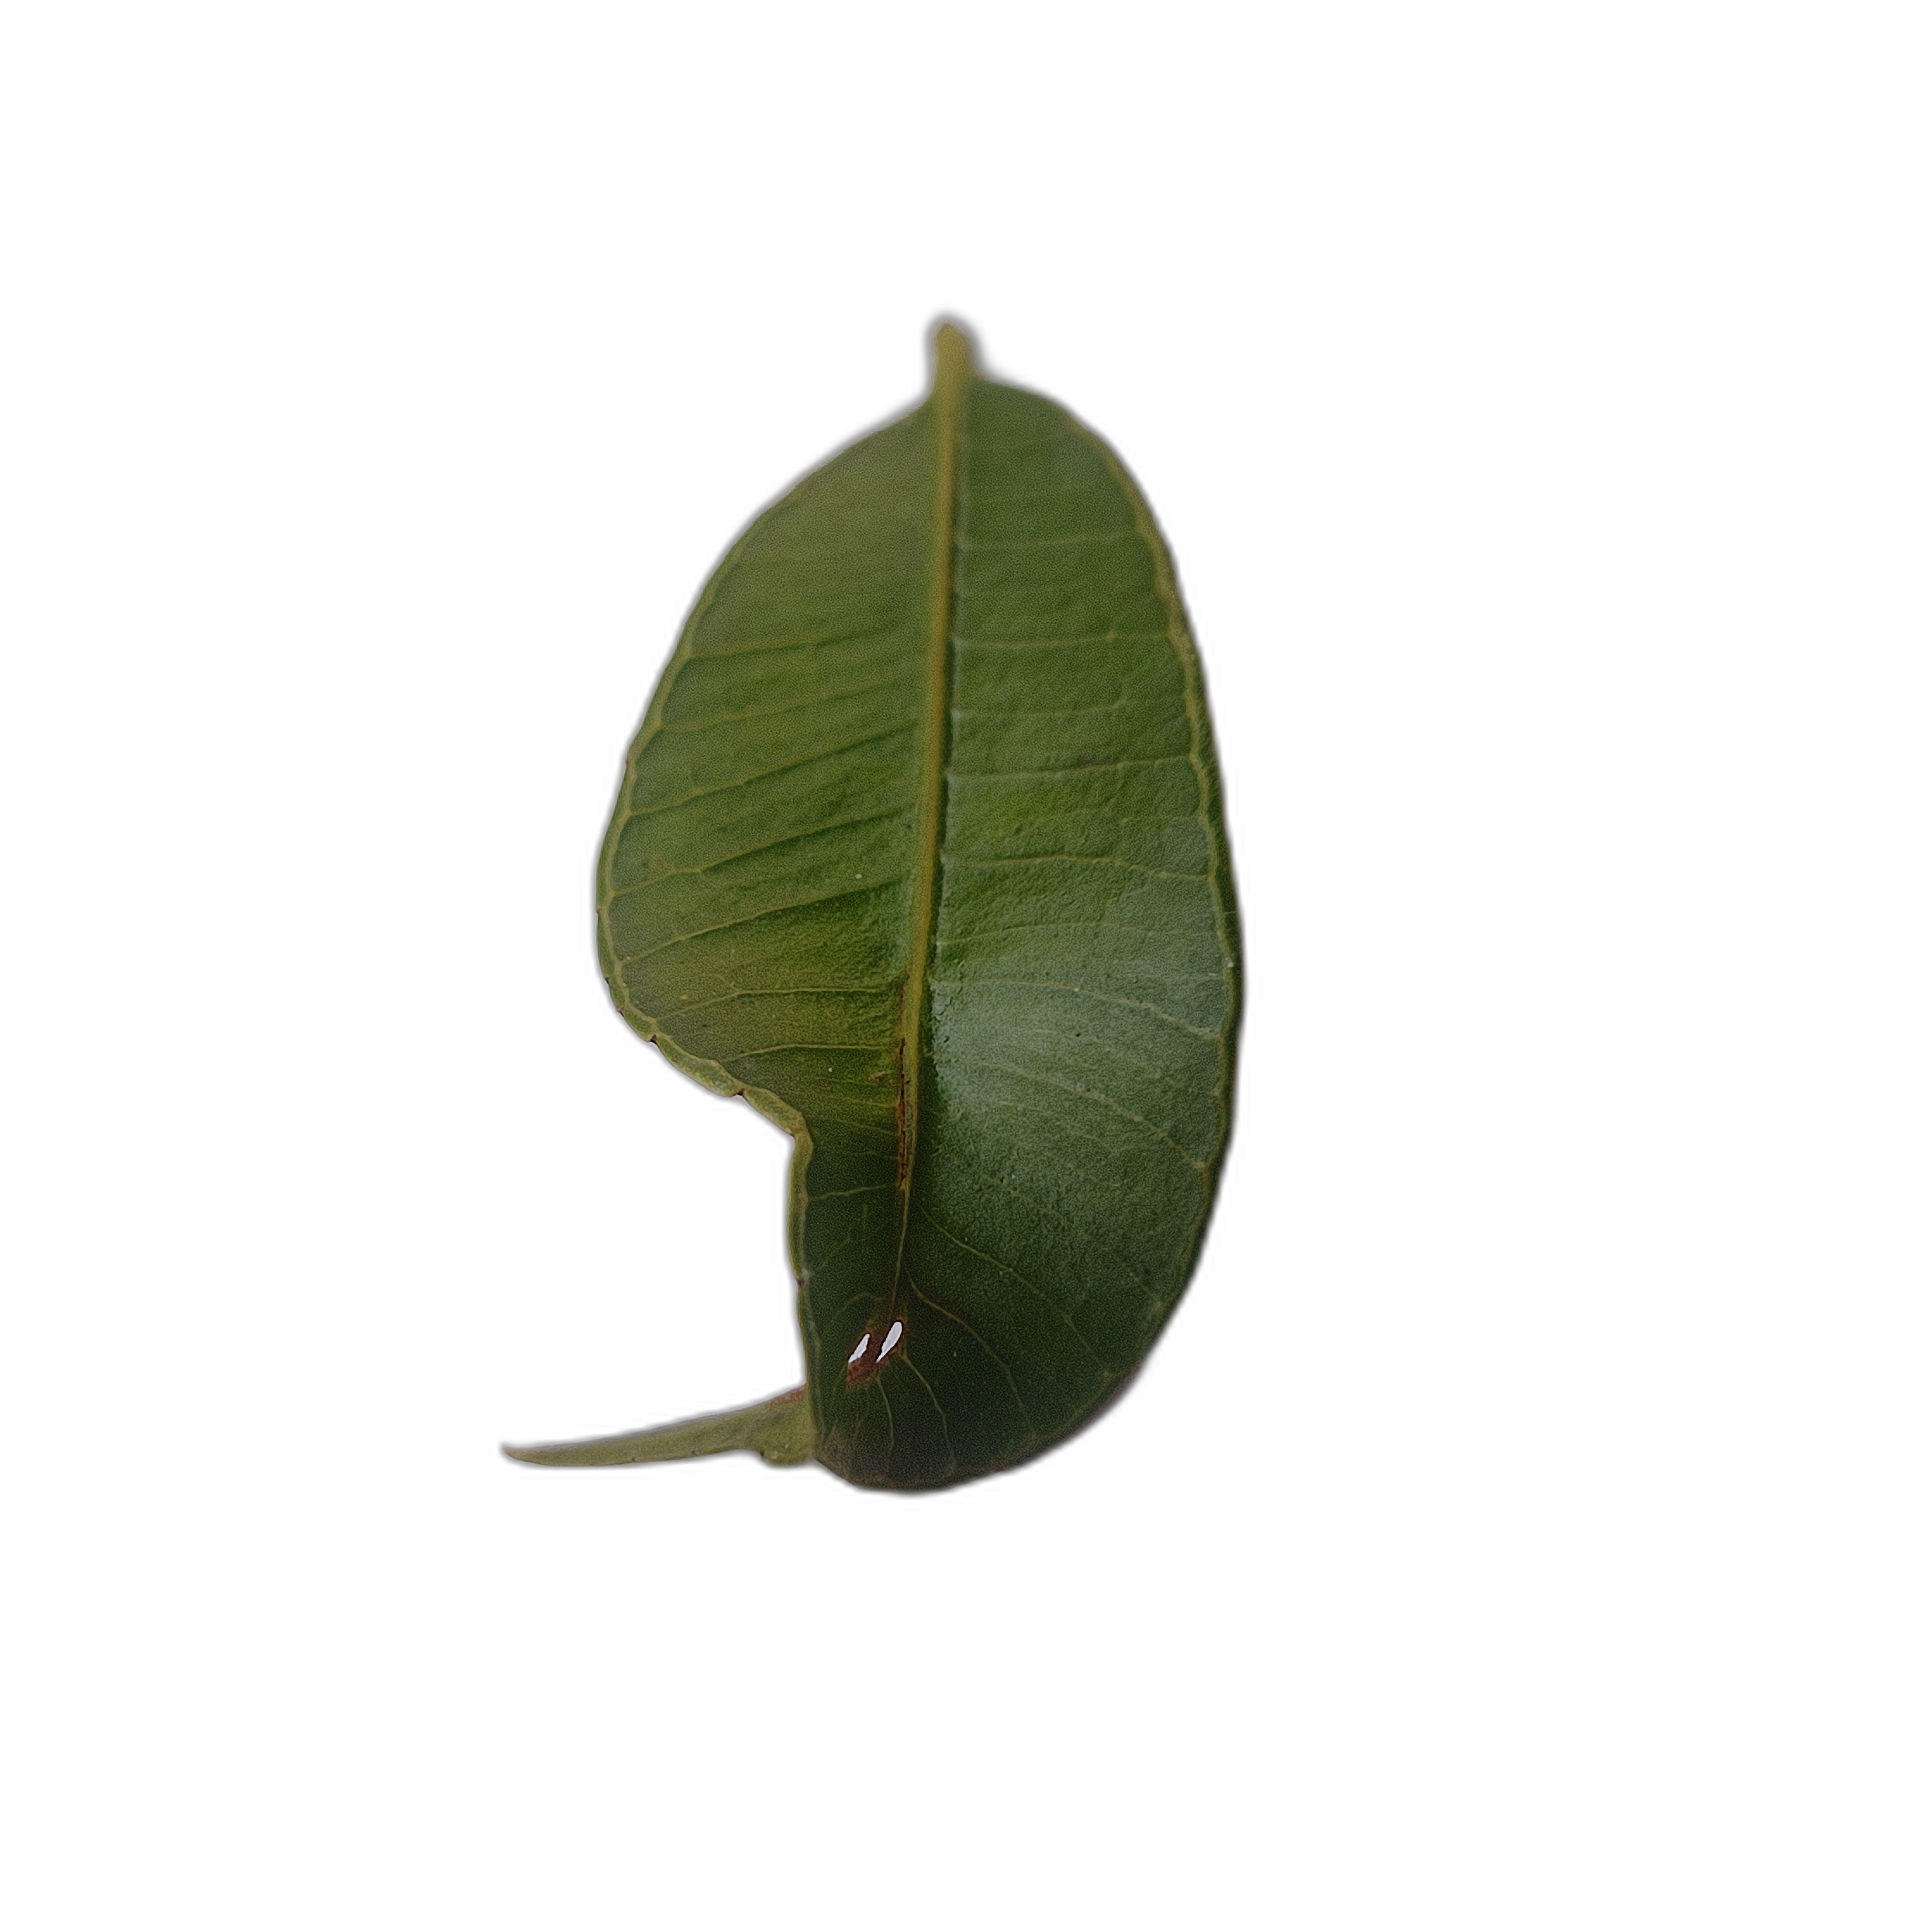
Label: healthy